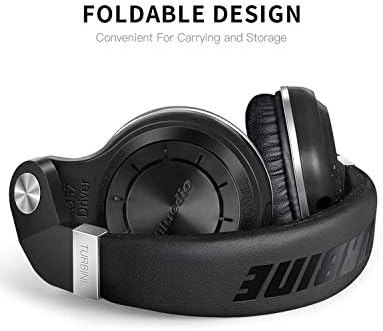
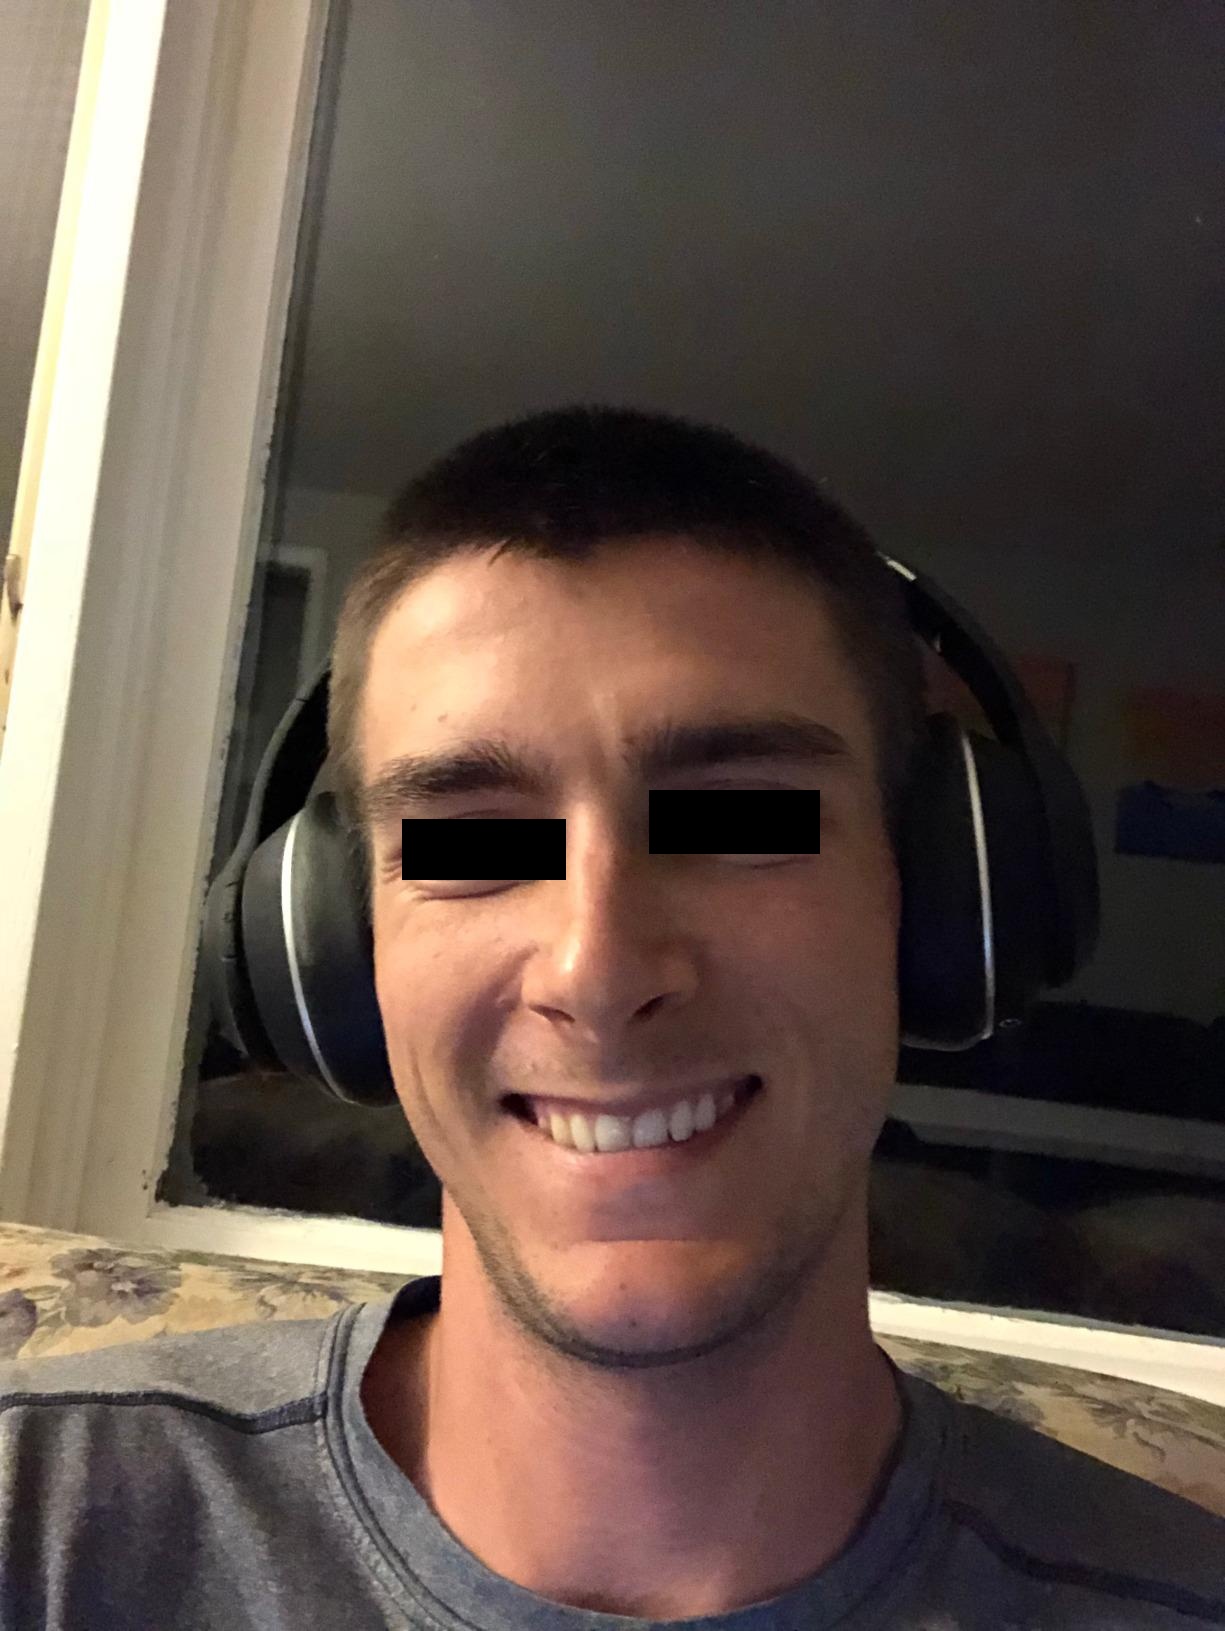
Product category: headphones
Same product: no